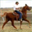
Label: horse